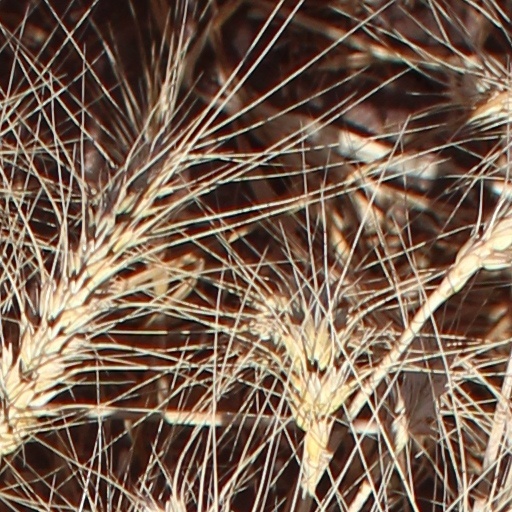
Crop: wheat